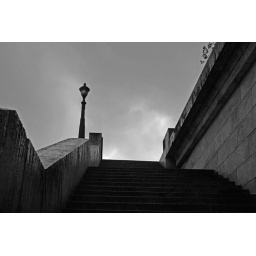
Pont de la Tournelle (Tournelle Bridge in English), is an arch bridge spanning the river Seine in Paris.